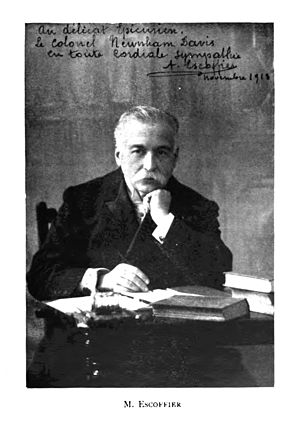
Auguste Escoffier
Georges Auguste Escoffier var en fransk køkkenchef og forfatter.